Bush v. Gore

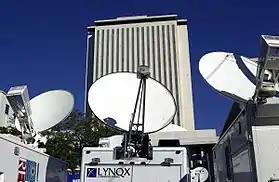
Close-up view of satellite trucks parked by the Florida State Capitol during the 2000 presidential election vote dispute

By December 8, 2000, there had been multiple court decisions about the presidential election in Florida. On that date, the Florida Supreme Court, by a 4–3 vote, ordered a statewide manual recount of undervotes. On December 9, ruling in response to an emergency request from Bush, the U.S. Supreme Court stayed the recount. The Court also treated Bush's application for relief as a petition for a writ of "certiorari", , requested briefing from the parties by 4 p.m. on December 10, and scheduled oral argument for the morning of December 11.